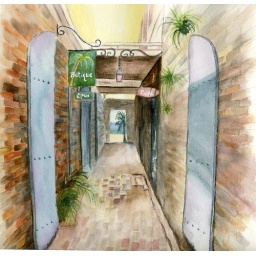
Joy did some water colors on the beach while we were in St John